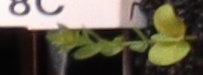
Label: Flax